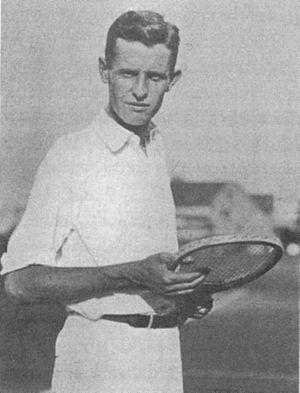
Lindley Robert Murray, né le 3 novembre 1892 à San Francisco et décédé le 17 janvier 1970 à Lewiston Heights, est un joueur de tennis américain.